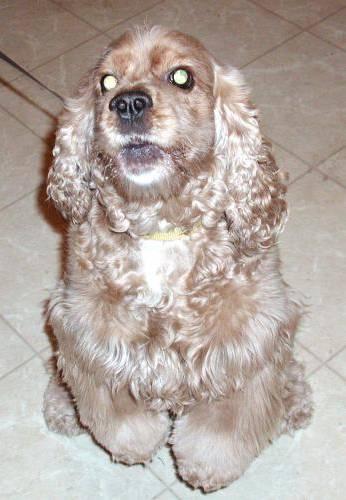
dog